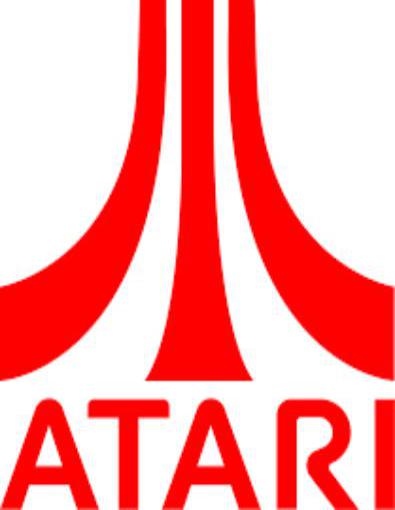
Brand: atari 2600-2
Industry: Clothes